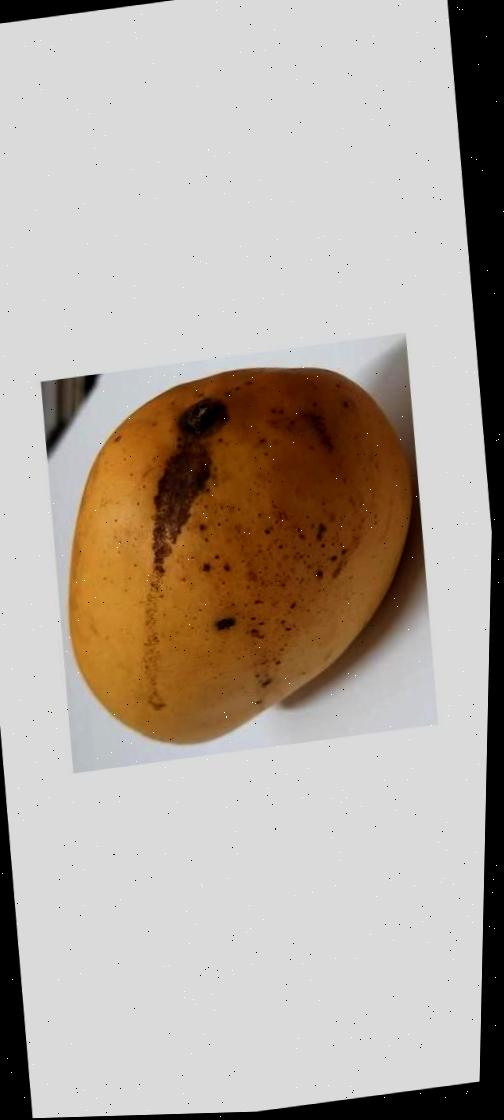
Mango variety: Katimon